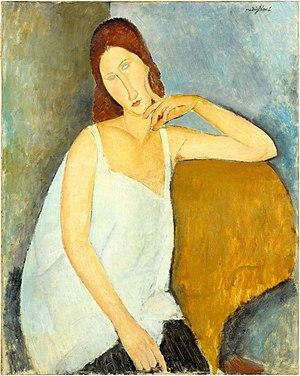
Amedeo Clemente Modigliani, né le 12 juillet 1884 à Livourne et mort le 24 janvier 1920 à Paris, est un peintre et sculpteur italien rattaché à l'École de Paris.